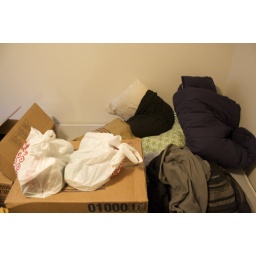
all the crap on my bed right after bringing in from the car